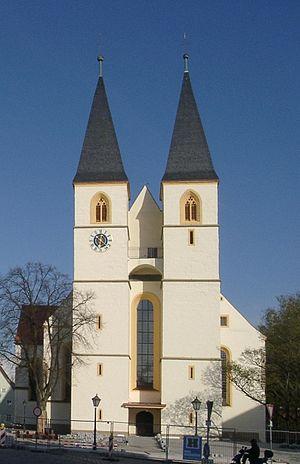
Herrieden est une ville allemande située en Bavière, dans l'arrondissement d'Ansbach et le district de Moyenne-Franconie.